Question: Please indicate a possible affordance area of swing_golf_clubs that can be used for holding
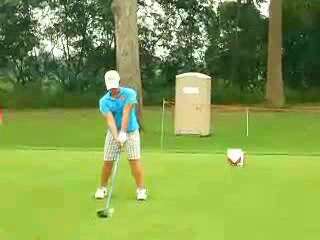
Answer: [111.364, 146.305, 121.859, 176.044]